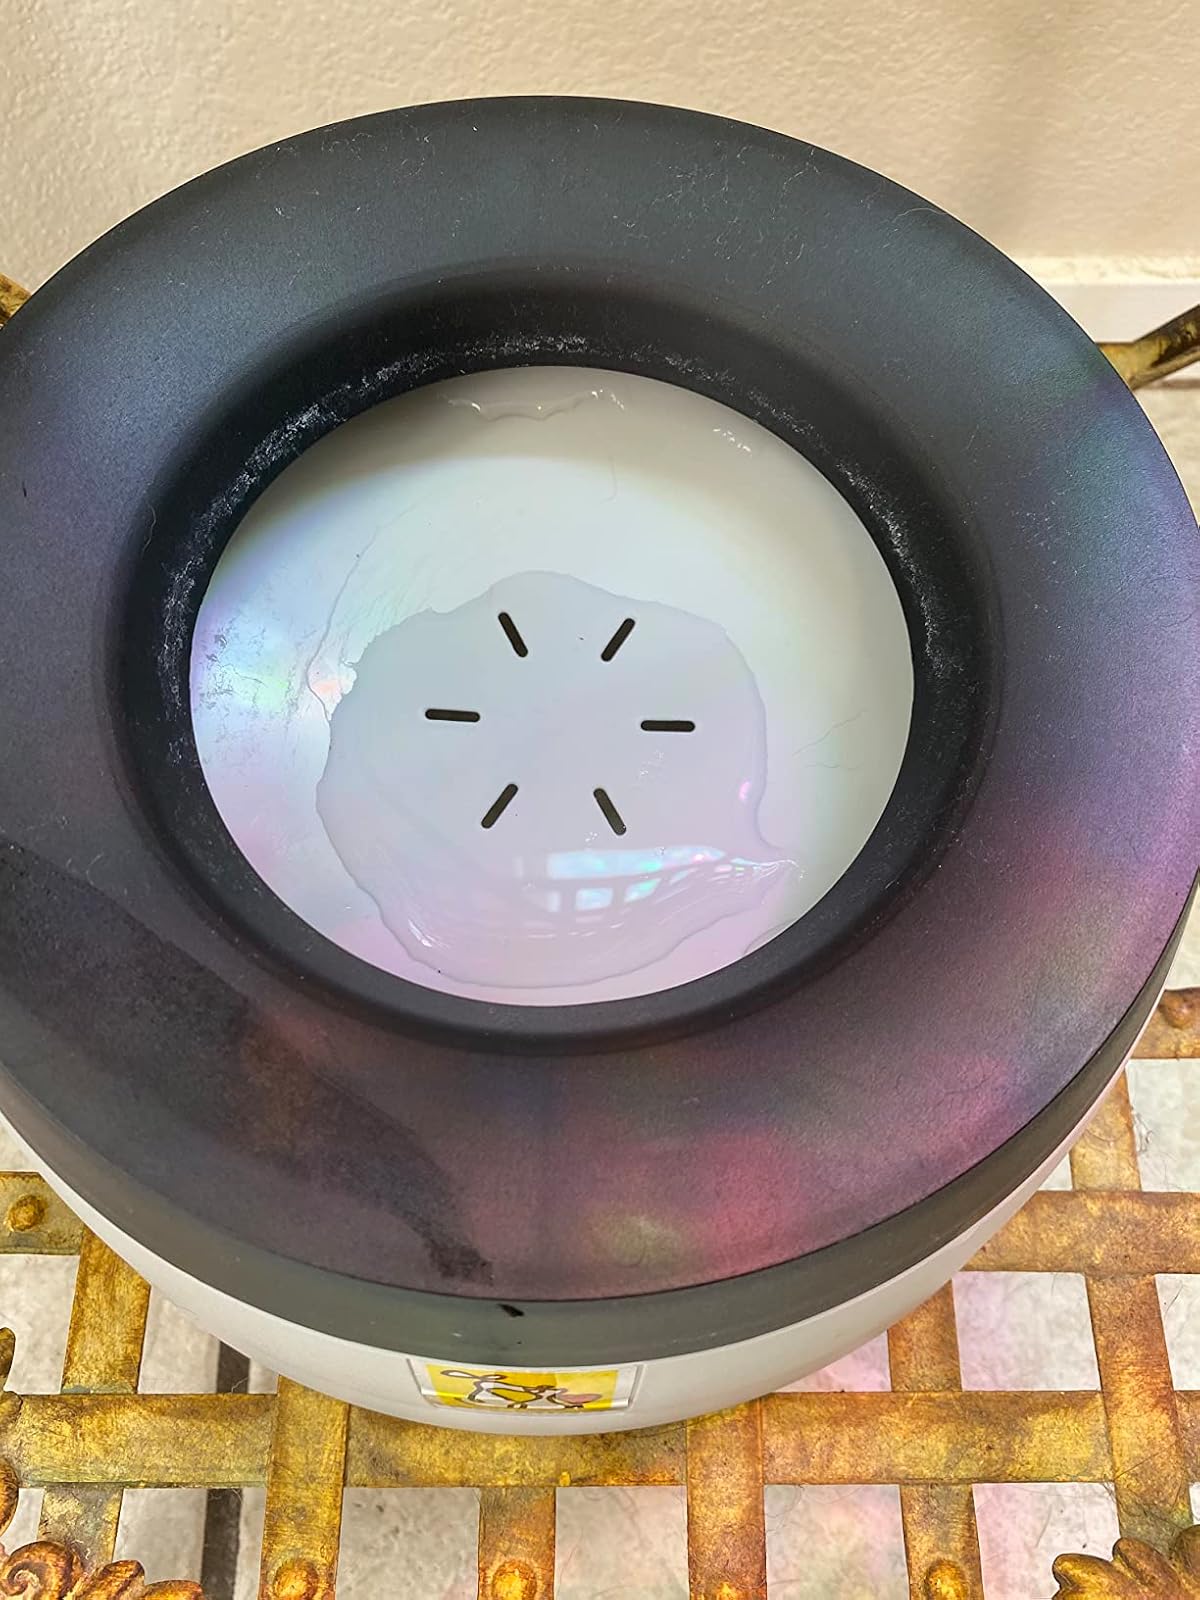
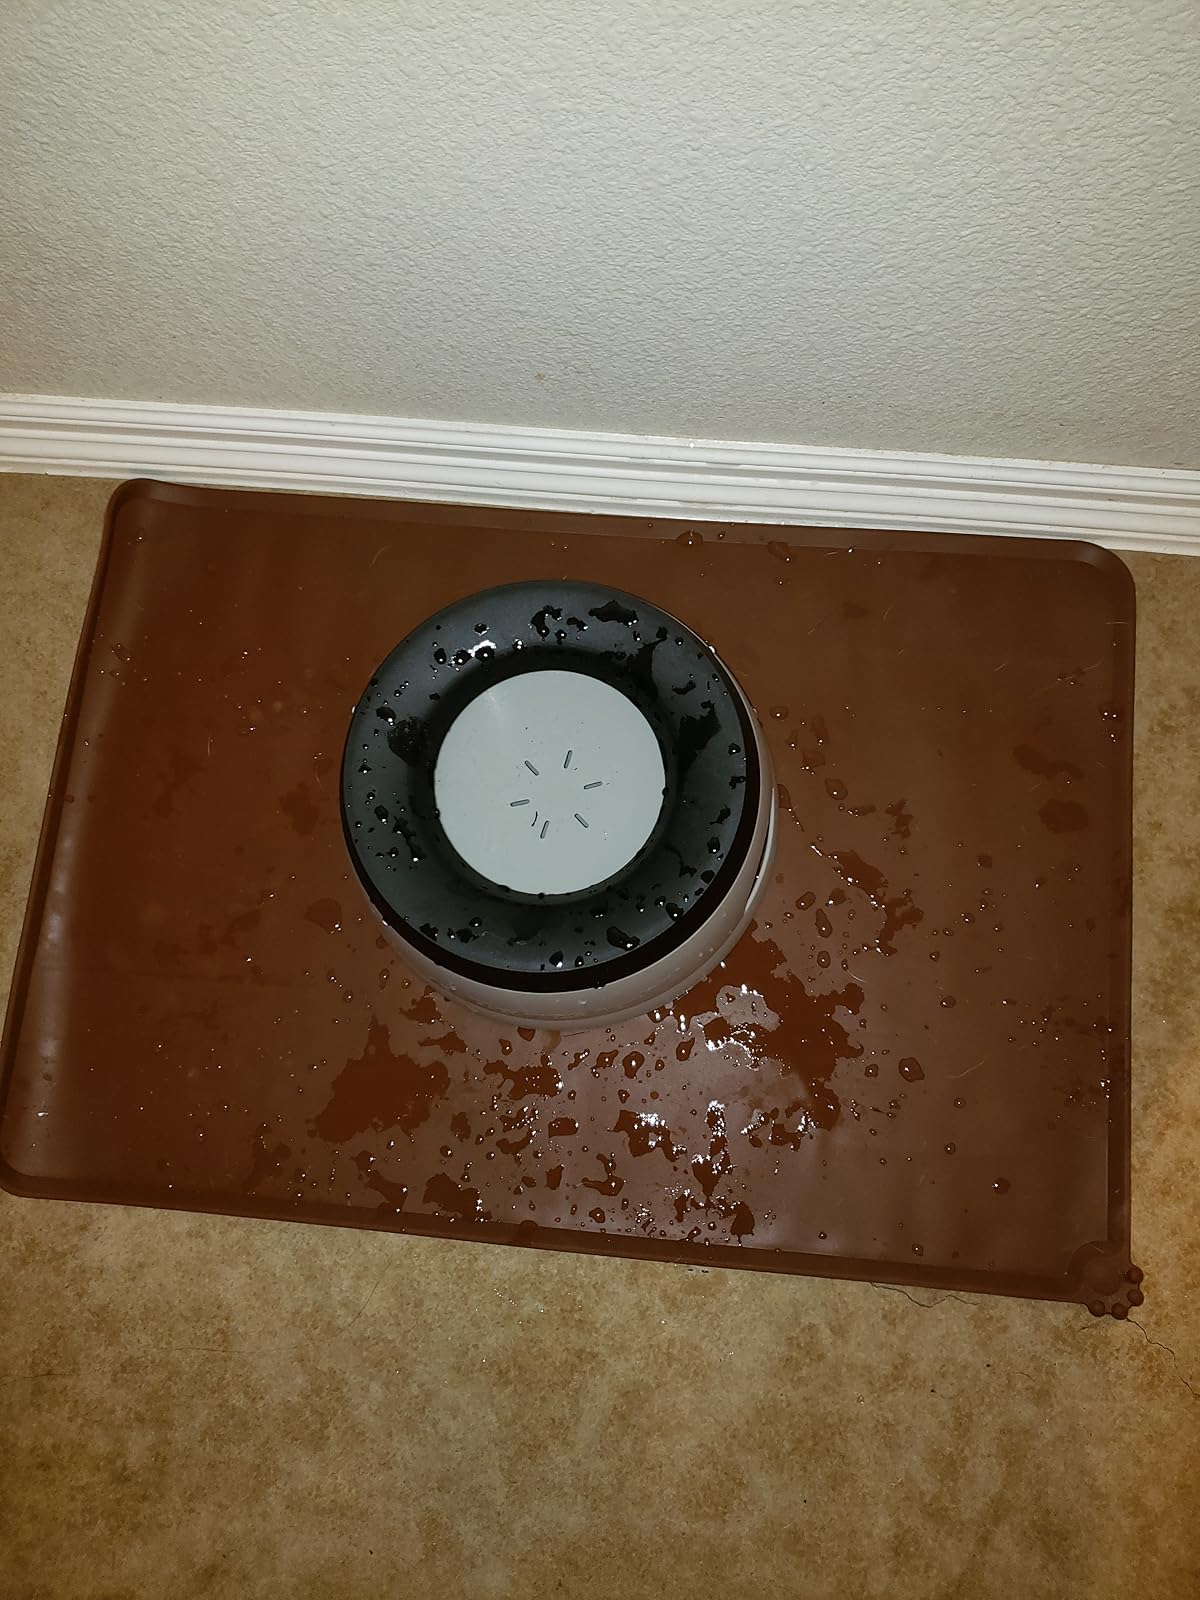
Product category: items_bowl
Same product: yes